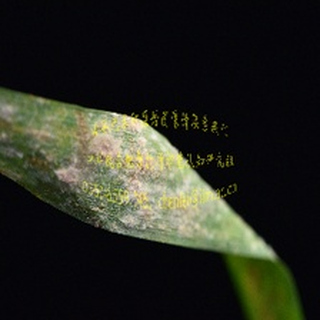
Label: wheat_mildew